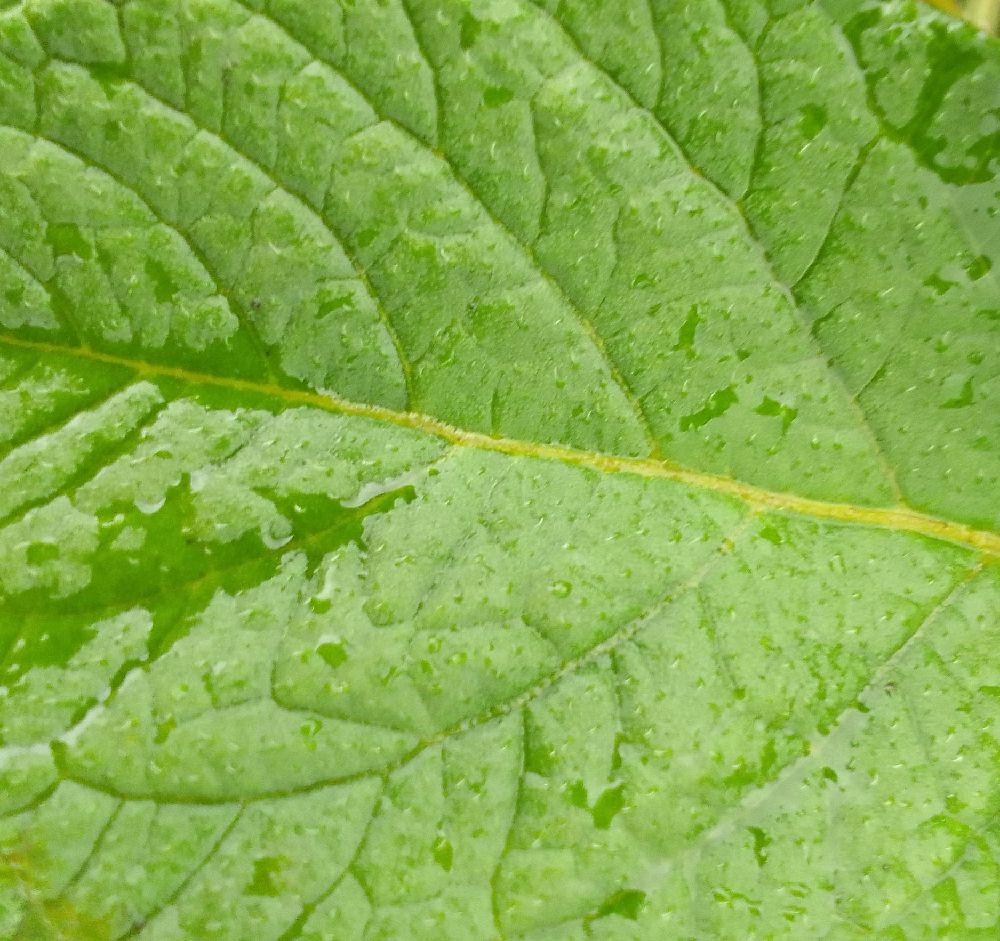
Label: Healthy